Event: Nepal Earthquake
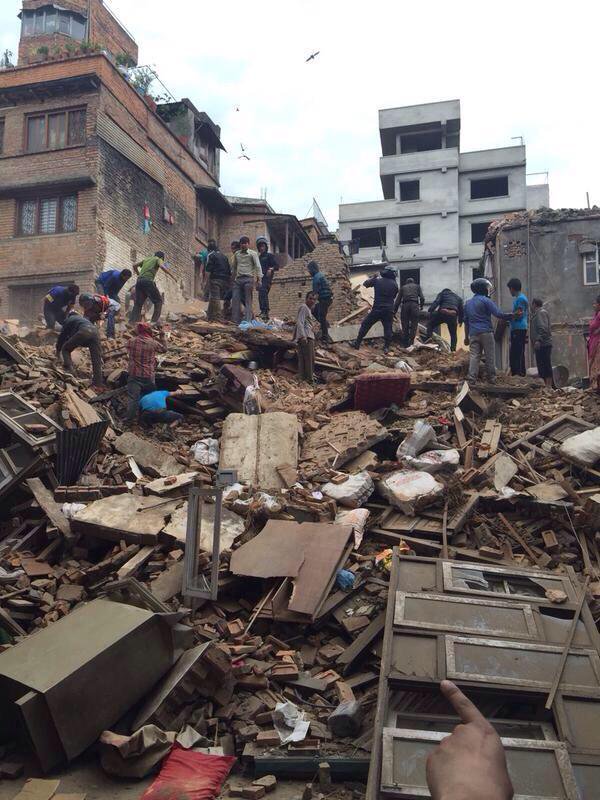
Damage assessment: damage